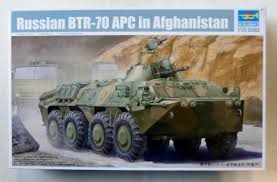
Label: BTR